Mandasor Pillar Inscriptions of Yasodharman

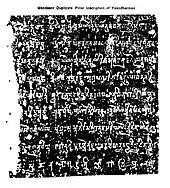
The duplicate, but partial, Mandasor Pillar Inscription of Yasodharman.

Several additional inscriptions were discovered at the same Mandasor site by Fleet and other scholars between 1884 and 1923. One of these is a duplicate, but with many lines lost because of damage at some point later.